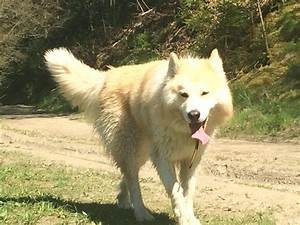
Label: dog